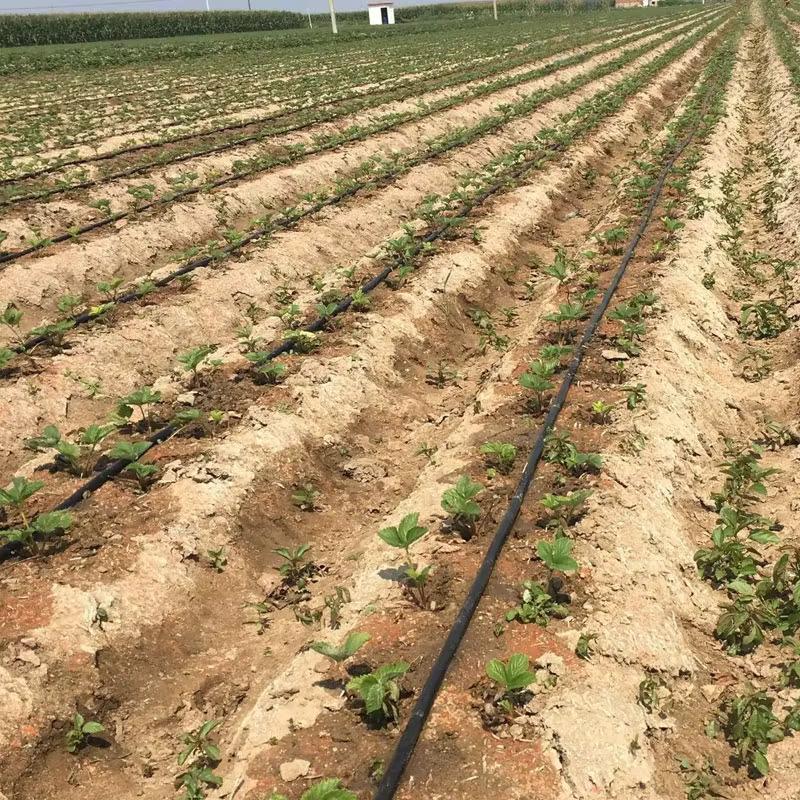
Shamba lenye mistari ya mimea iliyopangwa vizuri, inayoota kwenye udongo ulioandaliwa kwa uangalifu, kando ya kila mstari kuna mabomba ya umwagiliaji wa matone ambayo husambaza maji moja kwa moja kwenye mizizi ya mimea. Mpangilio huu ni wa kisasa na unasaidia kuhakikisha kila mbegu inapata unyevu wa kutosha kwa ajili ya ukuaji bora. Hii ni mfano wa kilimo cha mbegu kinachotumia teknolojia ya umwagiliaji ili kuongeza ubora wa miche na ufanisi wa uzalishaji.